Smile (The Beach Boys album)

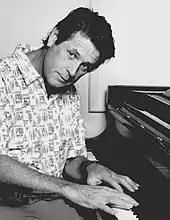
Wilson considered inviting his bandmates to help him finish "Smile" in the late 1980s.

Wilson later reflected that he had run out of ideas "in a conventional sense" and felt "about ready to die" during this period. He explained, "Time can be spent in the studio to the point where you get so next to it, you don't know where you are with it, you decide to just chuck it for a while." Declaring most "Smile" recordings abandoned to his bandmates, he later acknowledged that withholding "Surf's Up" "nearly broke up" the band. Between June and July, the Beach Boys embarked on a new album project at Wilson's makeshift home studio, repurposing simplified versions of selected "Smile" tracks.